The Lass of Richmond Hill

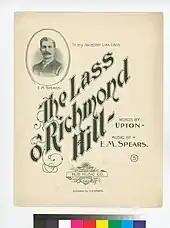
A version of the song published in the United States, 1900, incorrectly attributing it to “Upton”.

The "lass" referred to is Frances I’Anson, whom Leonard McNally married in 1787. Her family owned a property in Richmond, Yorkshire called "Hill House", hence she was the "lass of Richmond Hill". ("Lass" is a Scottish or Northern English dialect word for "girl" or "young woman", derived from Old Norse.) Frances's father disapproved of McNally and the couple had to elope in order to marry. She died in childbirth five years after getting married; she was 29.